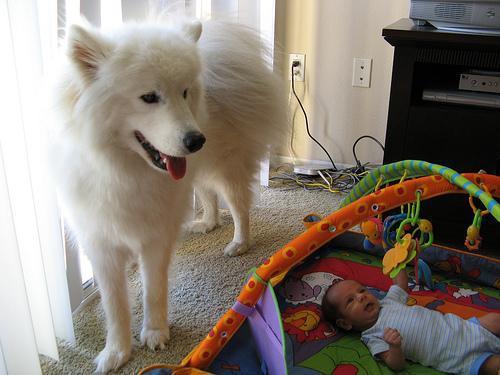
samoyed